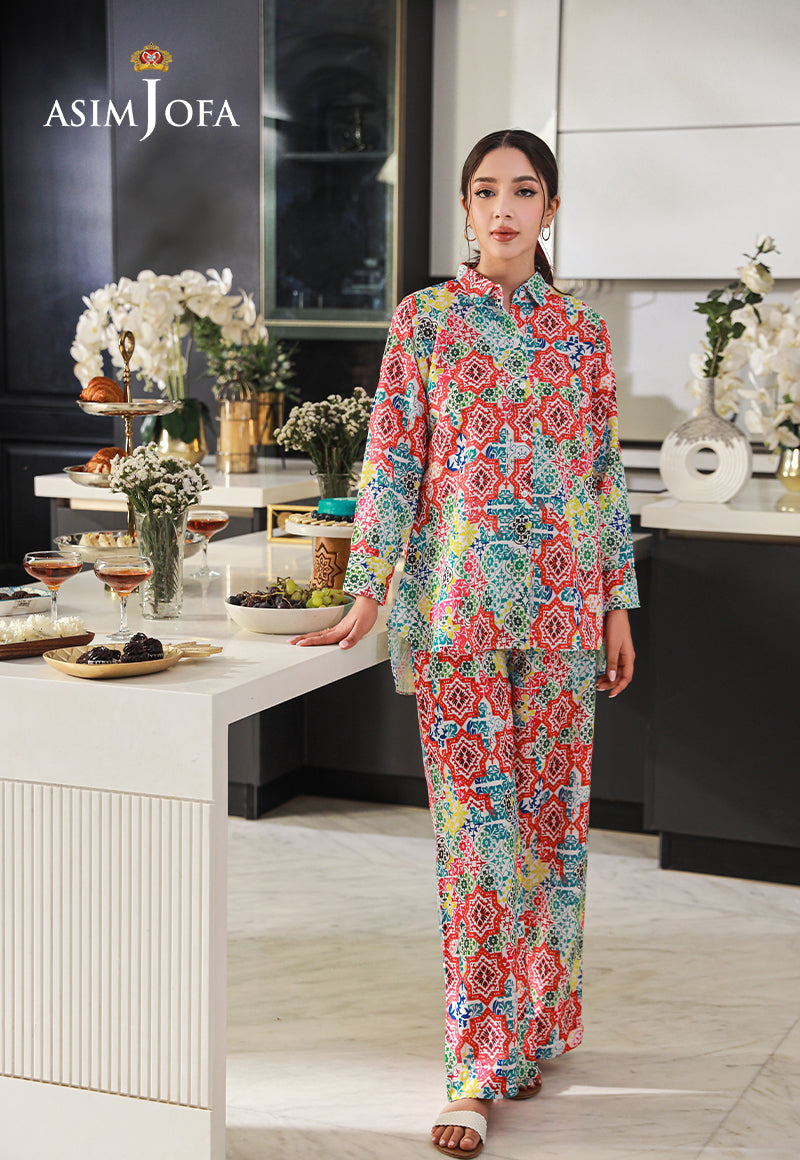
multi jomjof pajamas